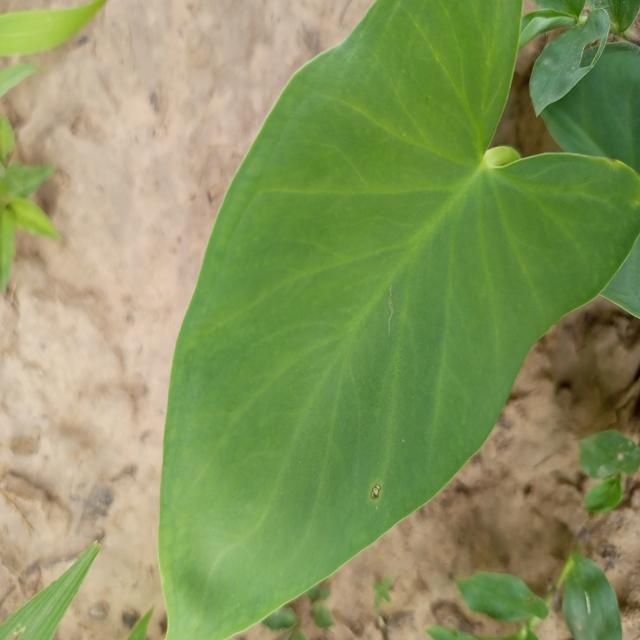
Label: Early_Blight